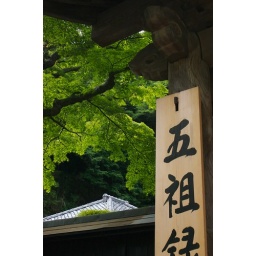
Intense green against the dark black walls of the Engaku-ji Temple, Kamakura, Japan.